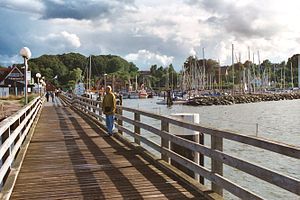
Langballeå
Havnebroen i Langballeå
Langballeå eller Langballigau er en havneby beliggende ved ved udmundingen af Langballeåen i Flensborg Fjord i det nordlige Angel i Sydslesvig. Administrativt hører landsbyen under Langballe Kommune i Slesvig-Flensborg kreds i den nordtyske delstat Slesvig-Holsten. I kirkelig henseende hører Langballeå under Grumtoft Sogn. I den danske tid indtil 1864 lå sognet i Husby Herred.